Coppock, Iowa

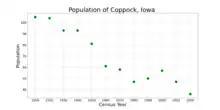
The population of Coppock, Iowa from US census data

As of the census of 2020, there were 36 people, 10 households, and 9 families residing in the city. The population density was 156.0 inhabitants per square mile (60.2/km). There were 18 housing units at an average density of 78.0 per square mile (30.1/km). The racial makeup of the city was 91.7% White, 0.0% Black or African American, 0.0% Native American, 0.0% Asian, 0.0% Pacific Islander, 5.6% from other races and 2.8% from two or more races. Hispanic or Latino persons of any race comprised 2.8% of the population.